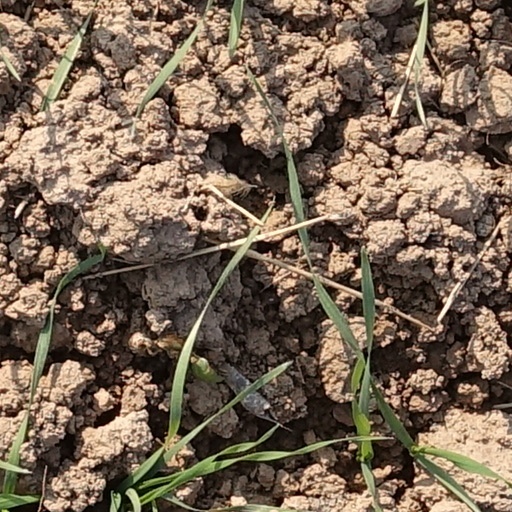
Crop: wheat